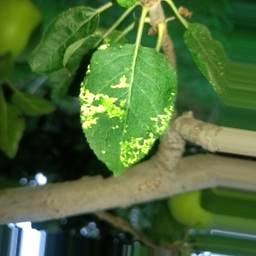
Label: Apple_Mosaic